Alive and Kicking (1959 film)

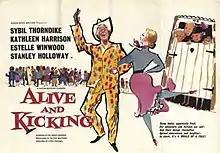

Alive and Kicking is a 1959 British comedy film directed by Cyril Frankel and starring Sybil Thorndike, Kathleen Harrison, Estelle Winwood and Stanley Holloway, with Richard Harris making his film debut. Three women run away from a retirement home in order to avoid being separated. They eventually end up running a successful cottage industry sweater business on a remote island offshore of Ireland (although the film was shot in Scotland).